Heljä Liukko-Sundström

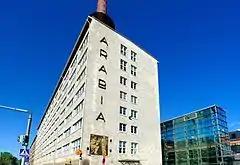
The Arabia Campus Library, today housed in the former ceramics factory

In 1962 she graduated from art school at the Ateneum's Academy of Fine Arts, Helsinki (today the Aalto University School of Arts, Design and Architecture). Later that year she became an artist and product developer at Arabia, where she would go on to work until the factory closed in 2016.